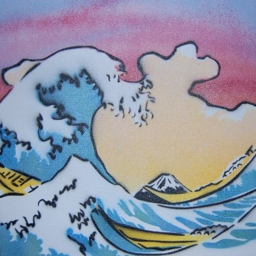
redone with spray paint and homemade stencils